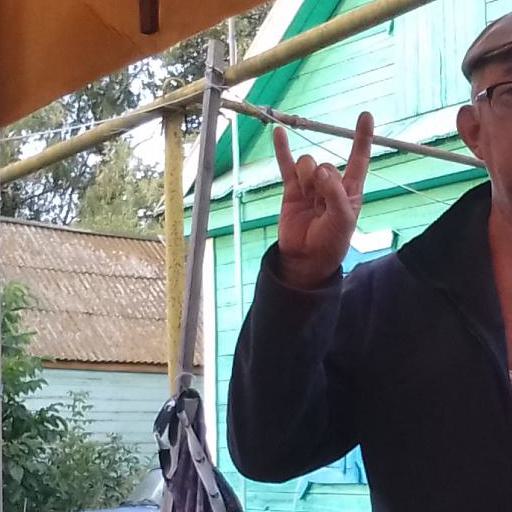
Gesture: rock